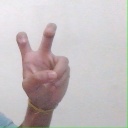
अक्षर: ई